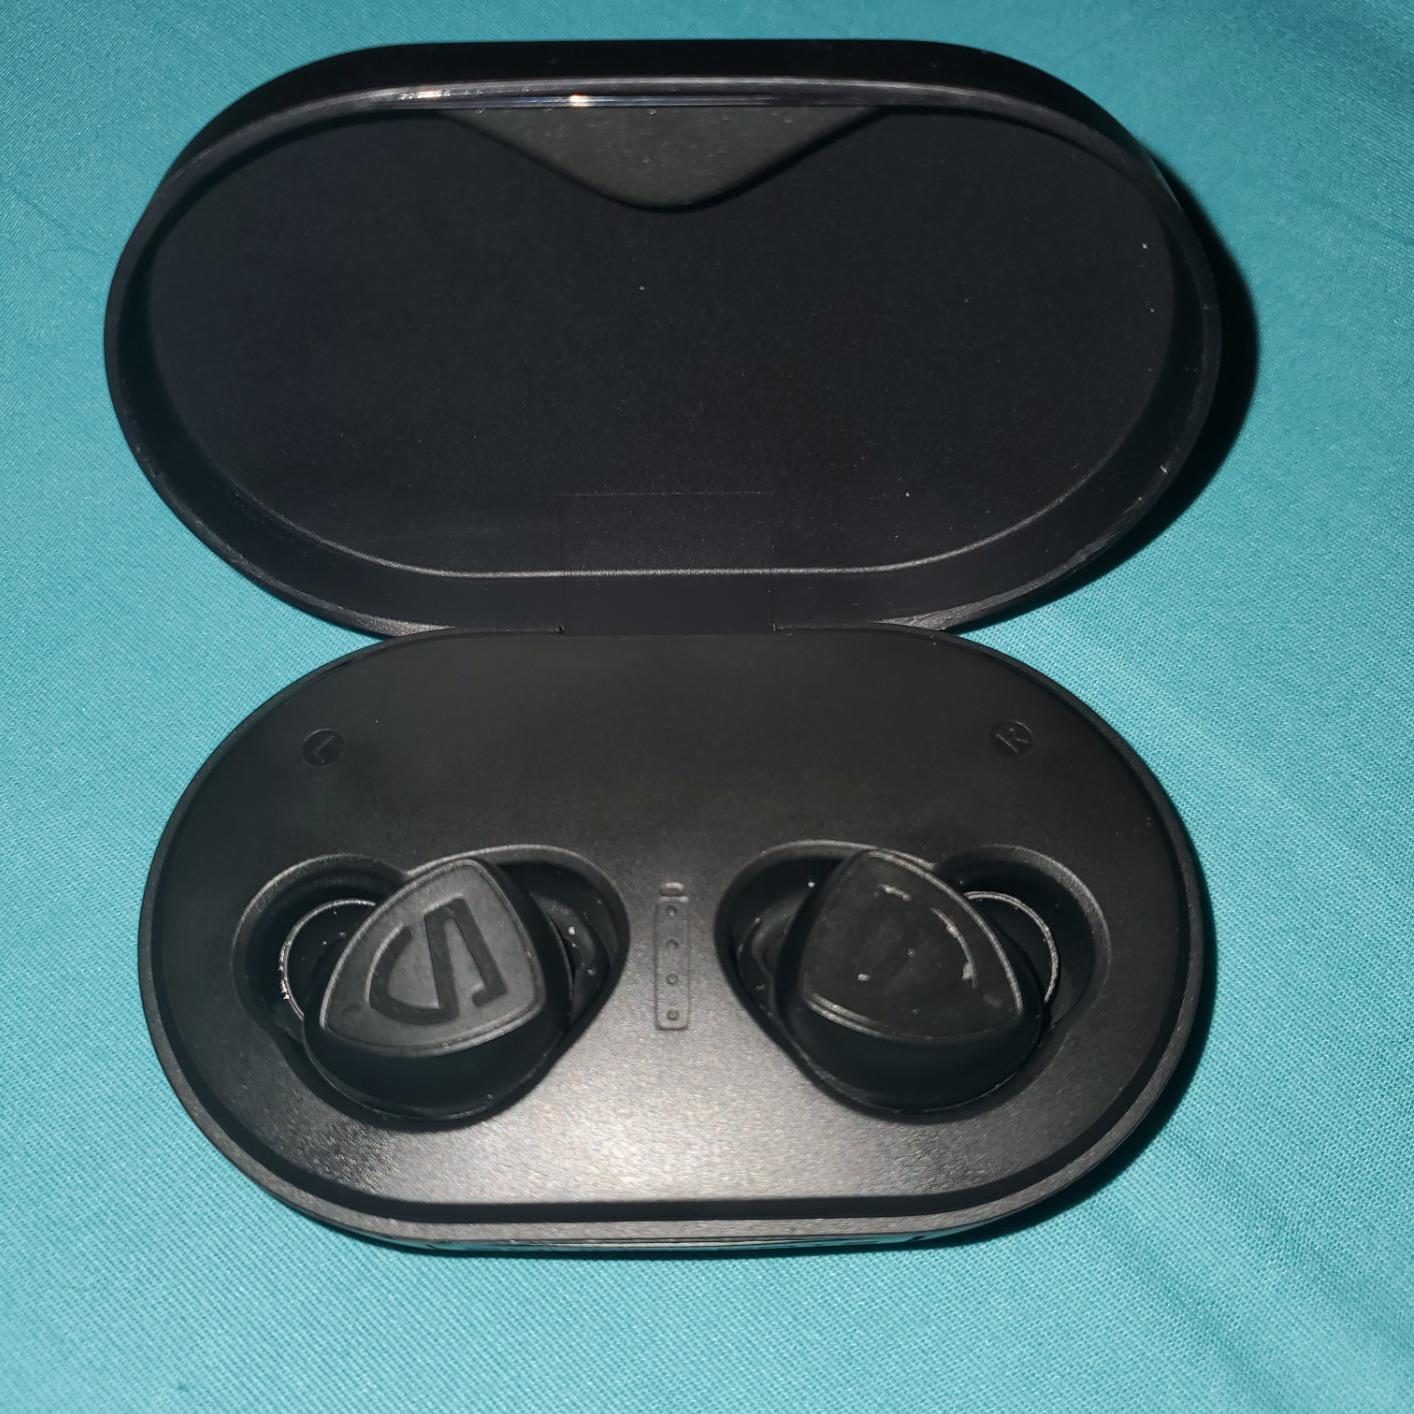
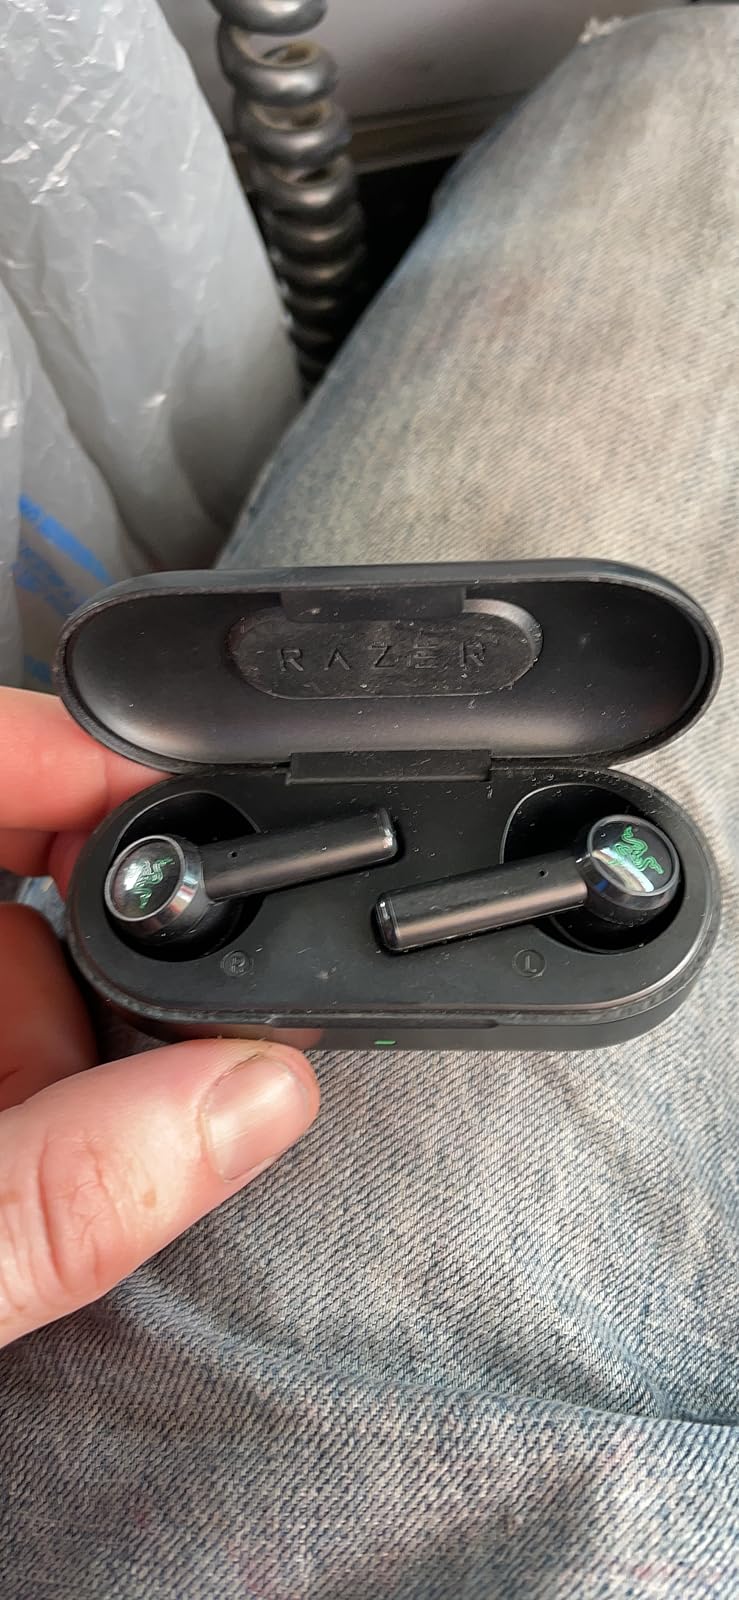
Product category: earbuds
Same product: no